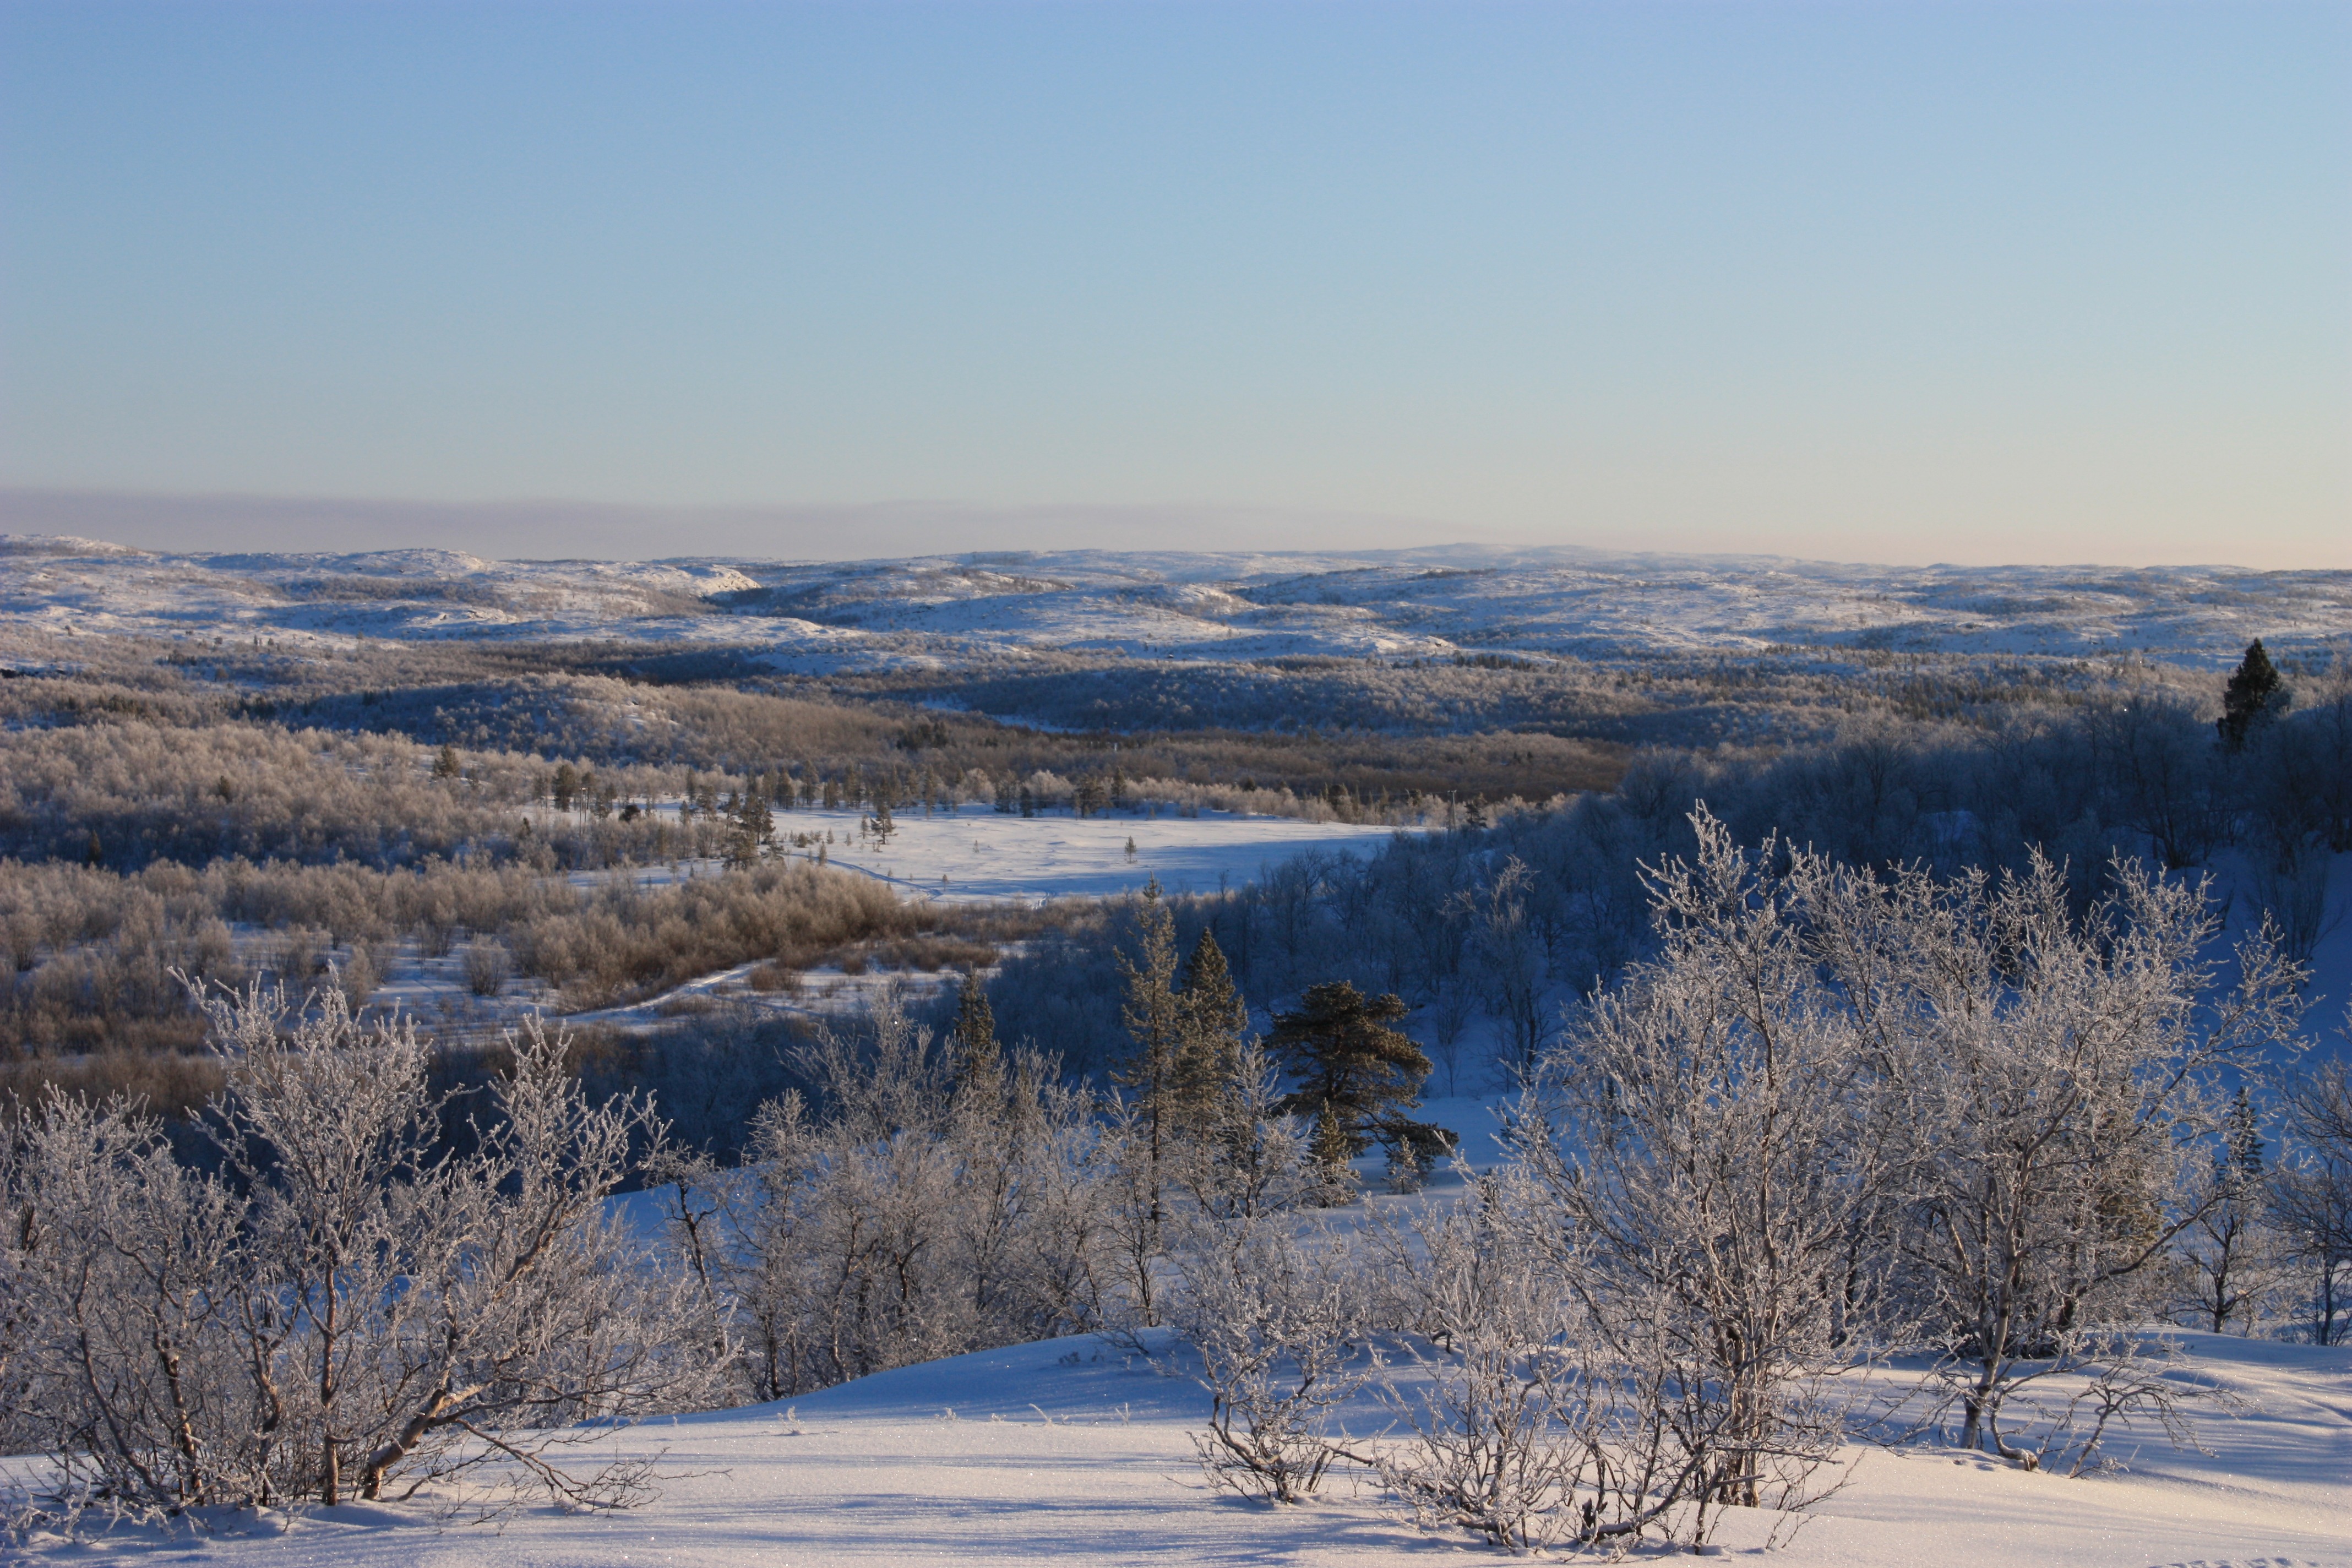
landscape, tree, wilderness, mountain, snow, winter, morning, lake, frost, ice, reflection, weather, arctic, season, plateau, views, the nature of the, norway, tundra, freezing, natural environment, atmospheric phenomenon